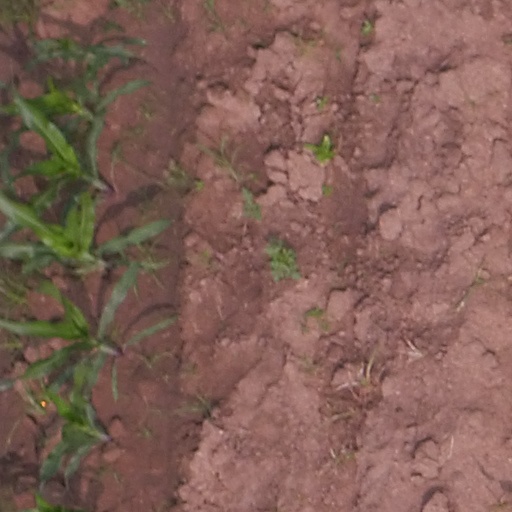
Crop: maize; corn